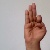
The image shows a hand gesture representing the letter 'F' in Indian Sign Language.